Vostochny Cosmodrome

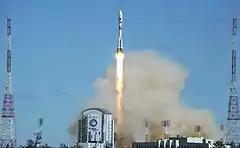
The very first rocket to launch from Vostochny Cosmodrome, a Soyuz-2.1a, 28 April 2016.

In January 2011, Vladimir Putin ordered the government to complete the paperwork as soon as possible so that construction can start on schedule. The general designer of the cosmodrome is Ipromashprom (Mechanical Engineering Project Institute). The main contractor is the Federal Agency for Special Construction.